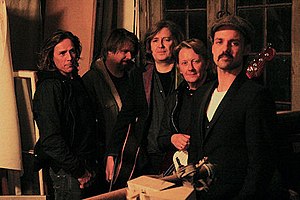
Janes Rejoice / Medlemmer anno 2019
Band shot 2012
Janes Rejoice er en gruppe dannet i årene 1987-1988 omkring sangeren og sangskriveren Søren Nørregaard. De har siden 1988 udgivet 7 albums.